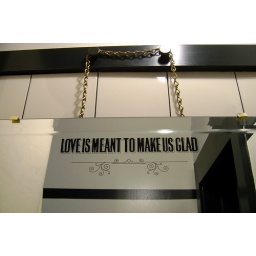
The top of the mirror in the bathroom at The Ace Hotel NYC